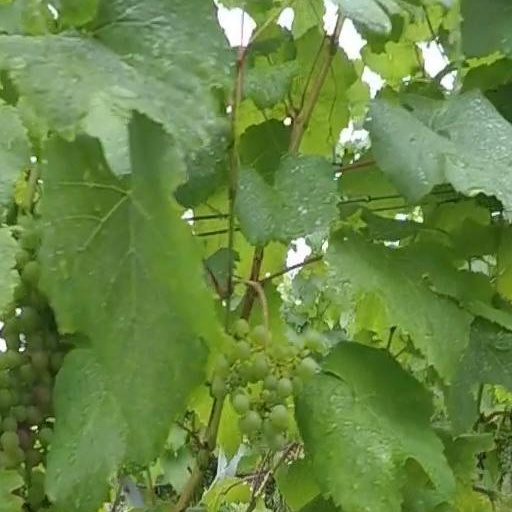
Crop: grape